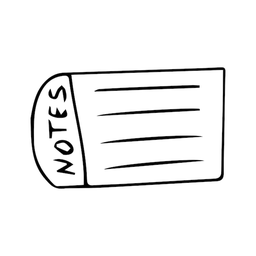
Label: paper